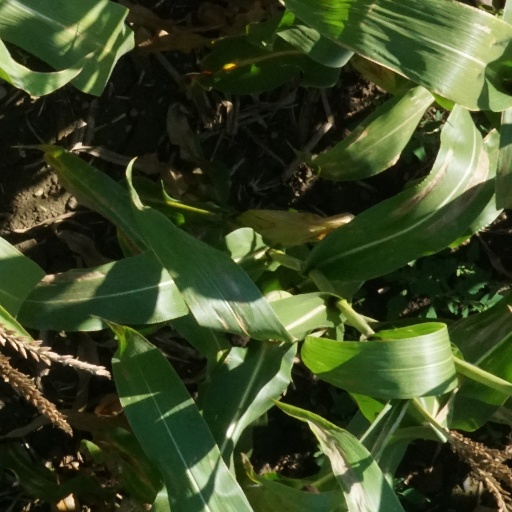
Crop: maize; corn